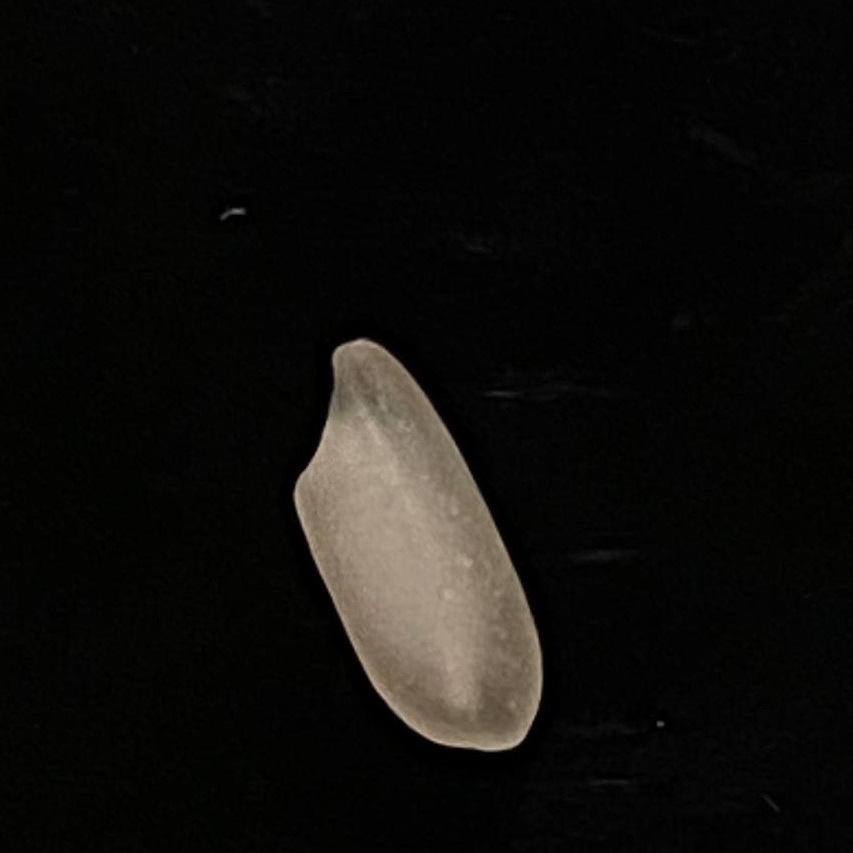
Rice variety: Subol_Lota